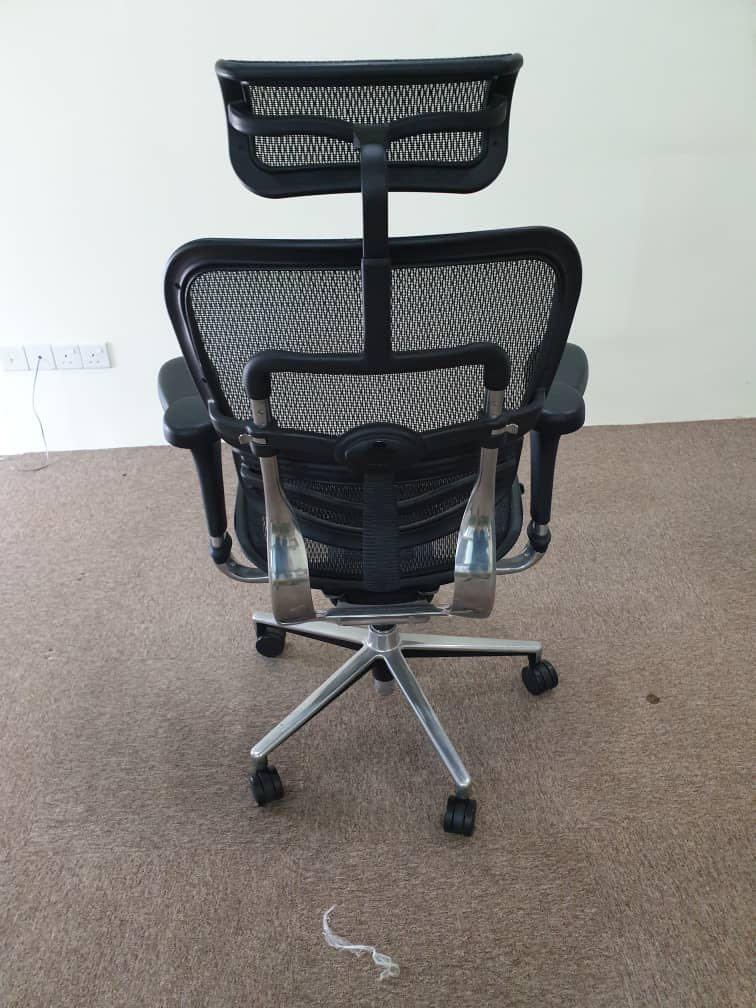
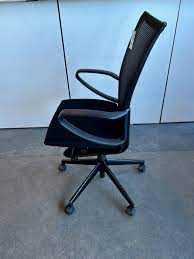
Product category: items_chair
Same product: no